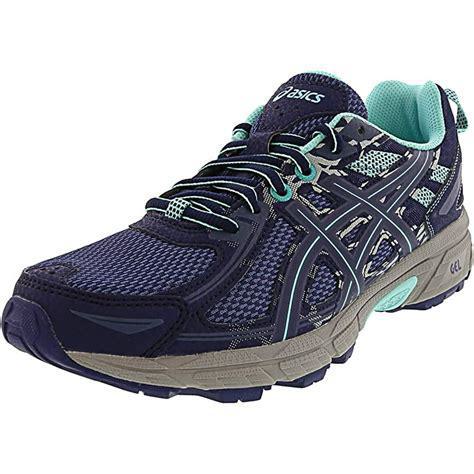
Brand: Asics
Model: Gel Venture 6